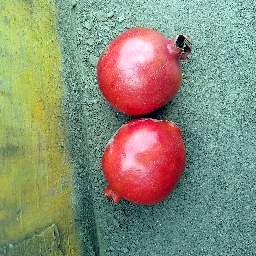
Fruit: Pomegranate
Quality: Good